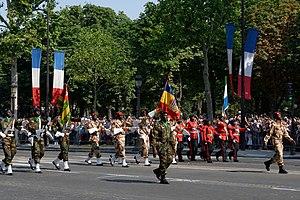
De gauche à droite, gardes au drapeau du Togo, du Tchad et de Sierra Leone, participant à la Mission internationale de soutien au Mali, au défilé du 14 juillet 2013 sur les Champs-Élysées à Paris.